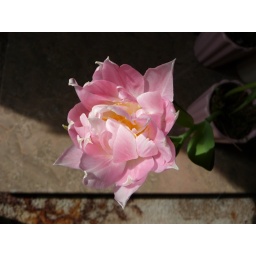
One pink tulip in flower 136